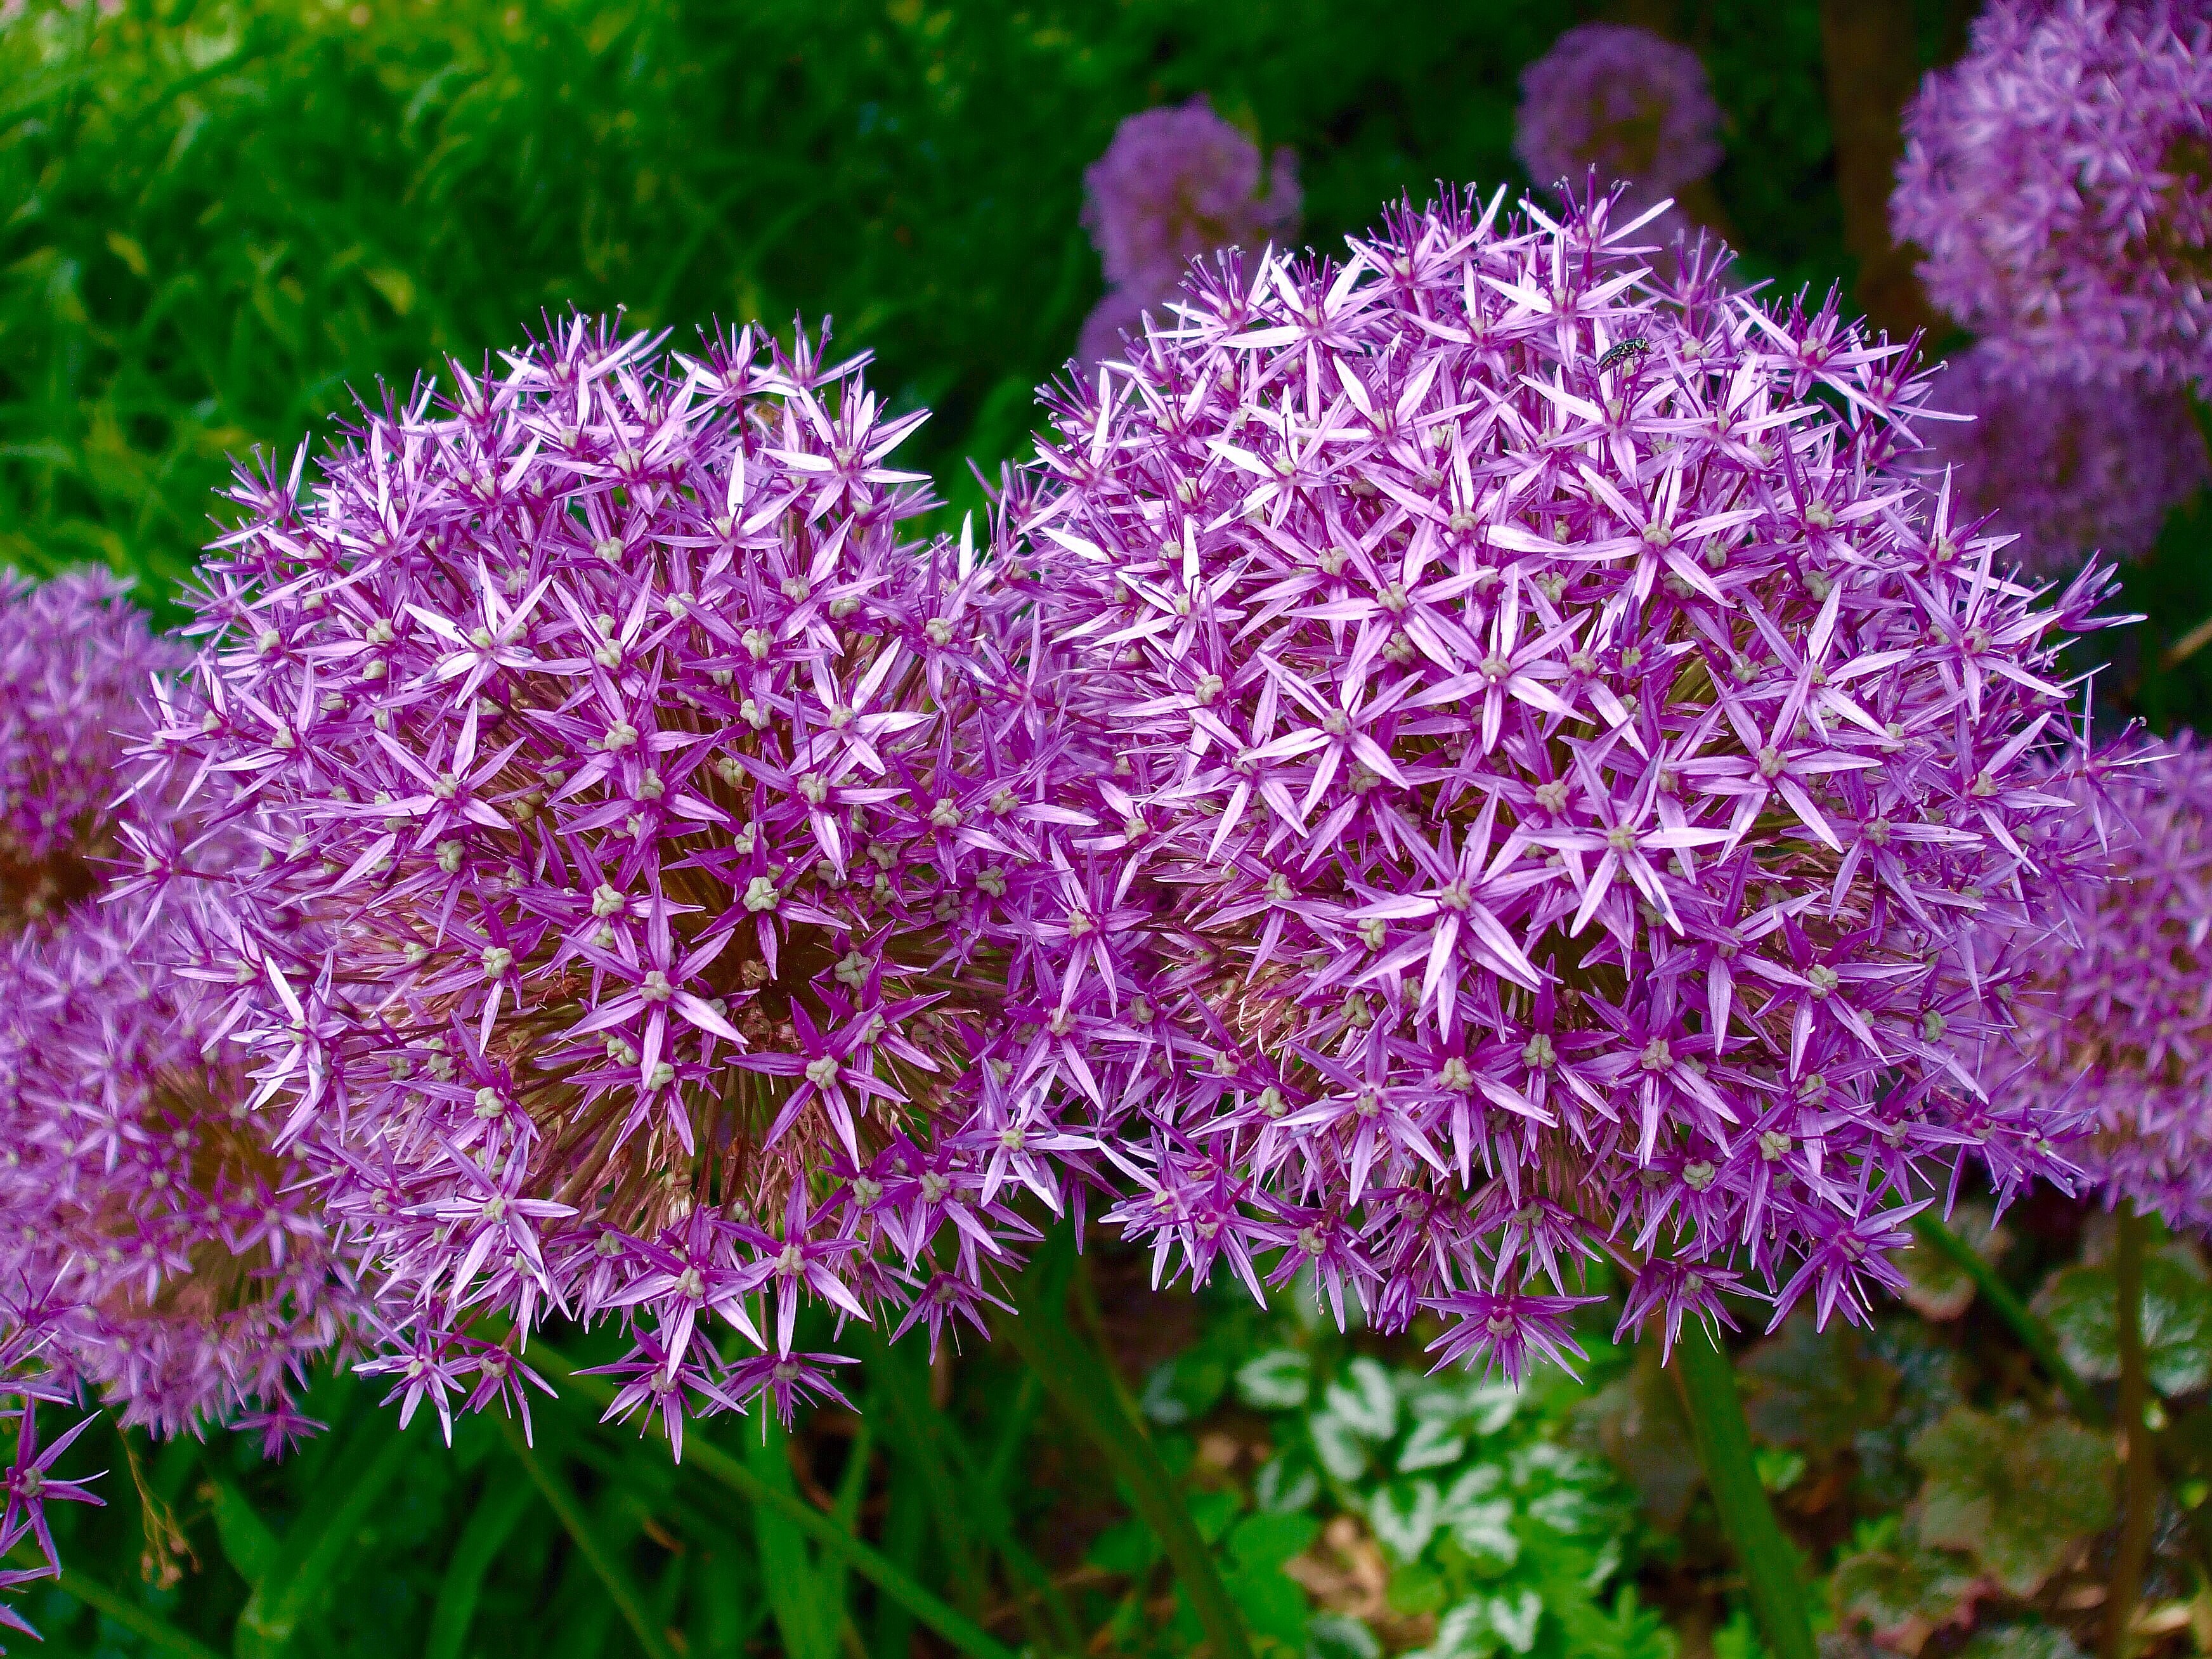
plant, flower, botany, flora, wildflower, shrub, germany, oneofthebest, vogelpark, walsrode, flowering plant, daisy family, land plant, onion genus